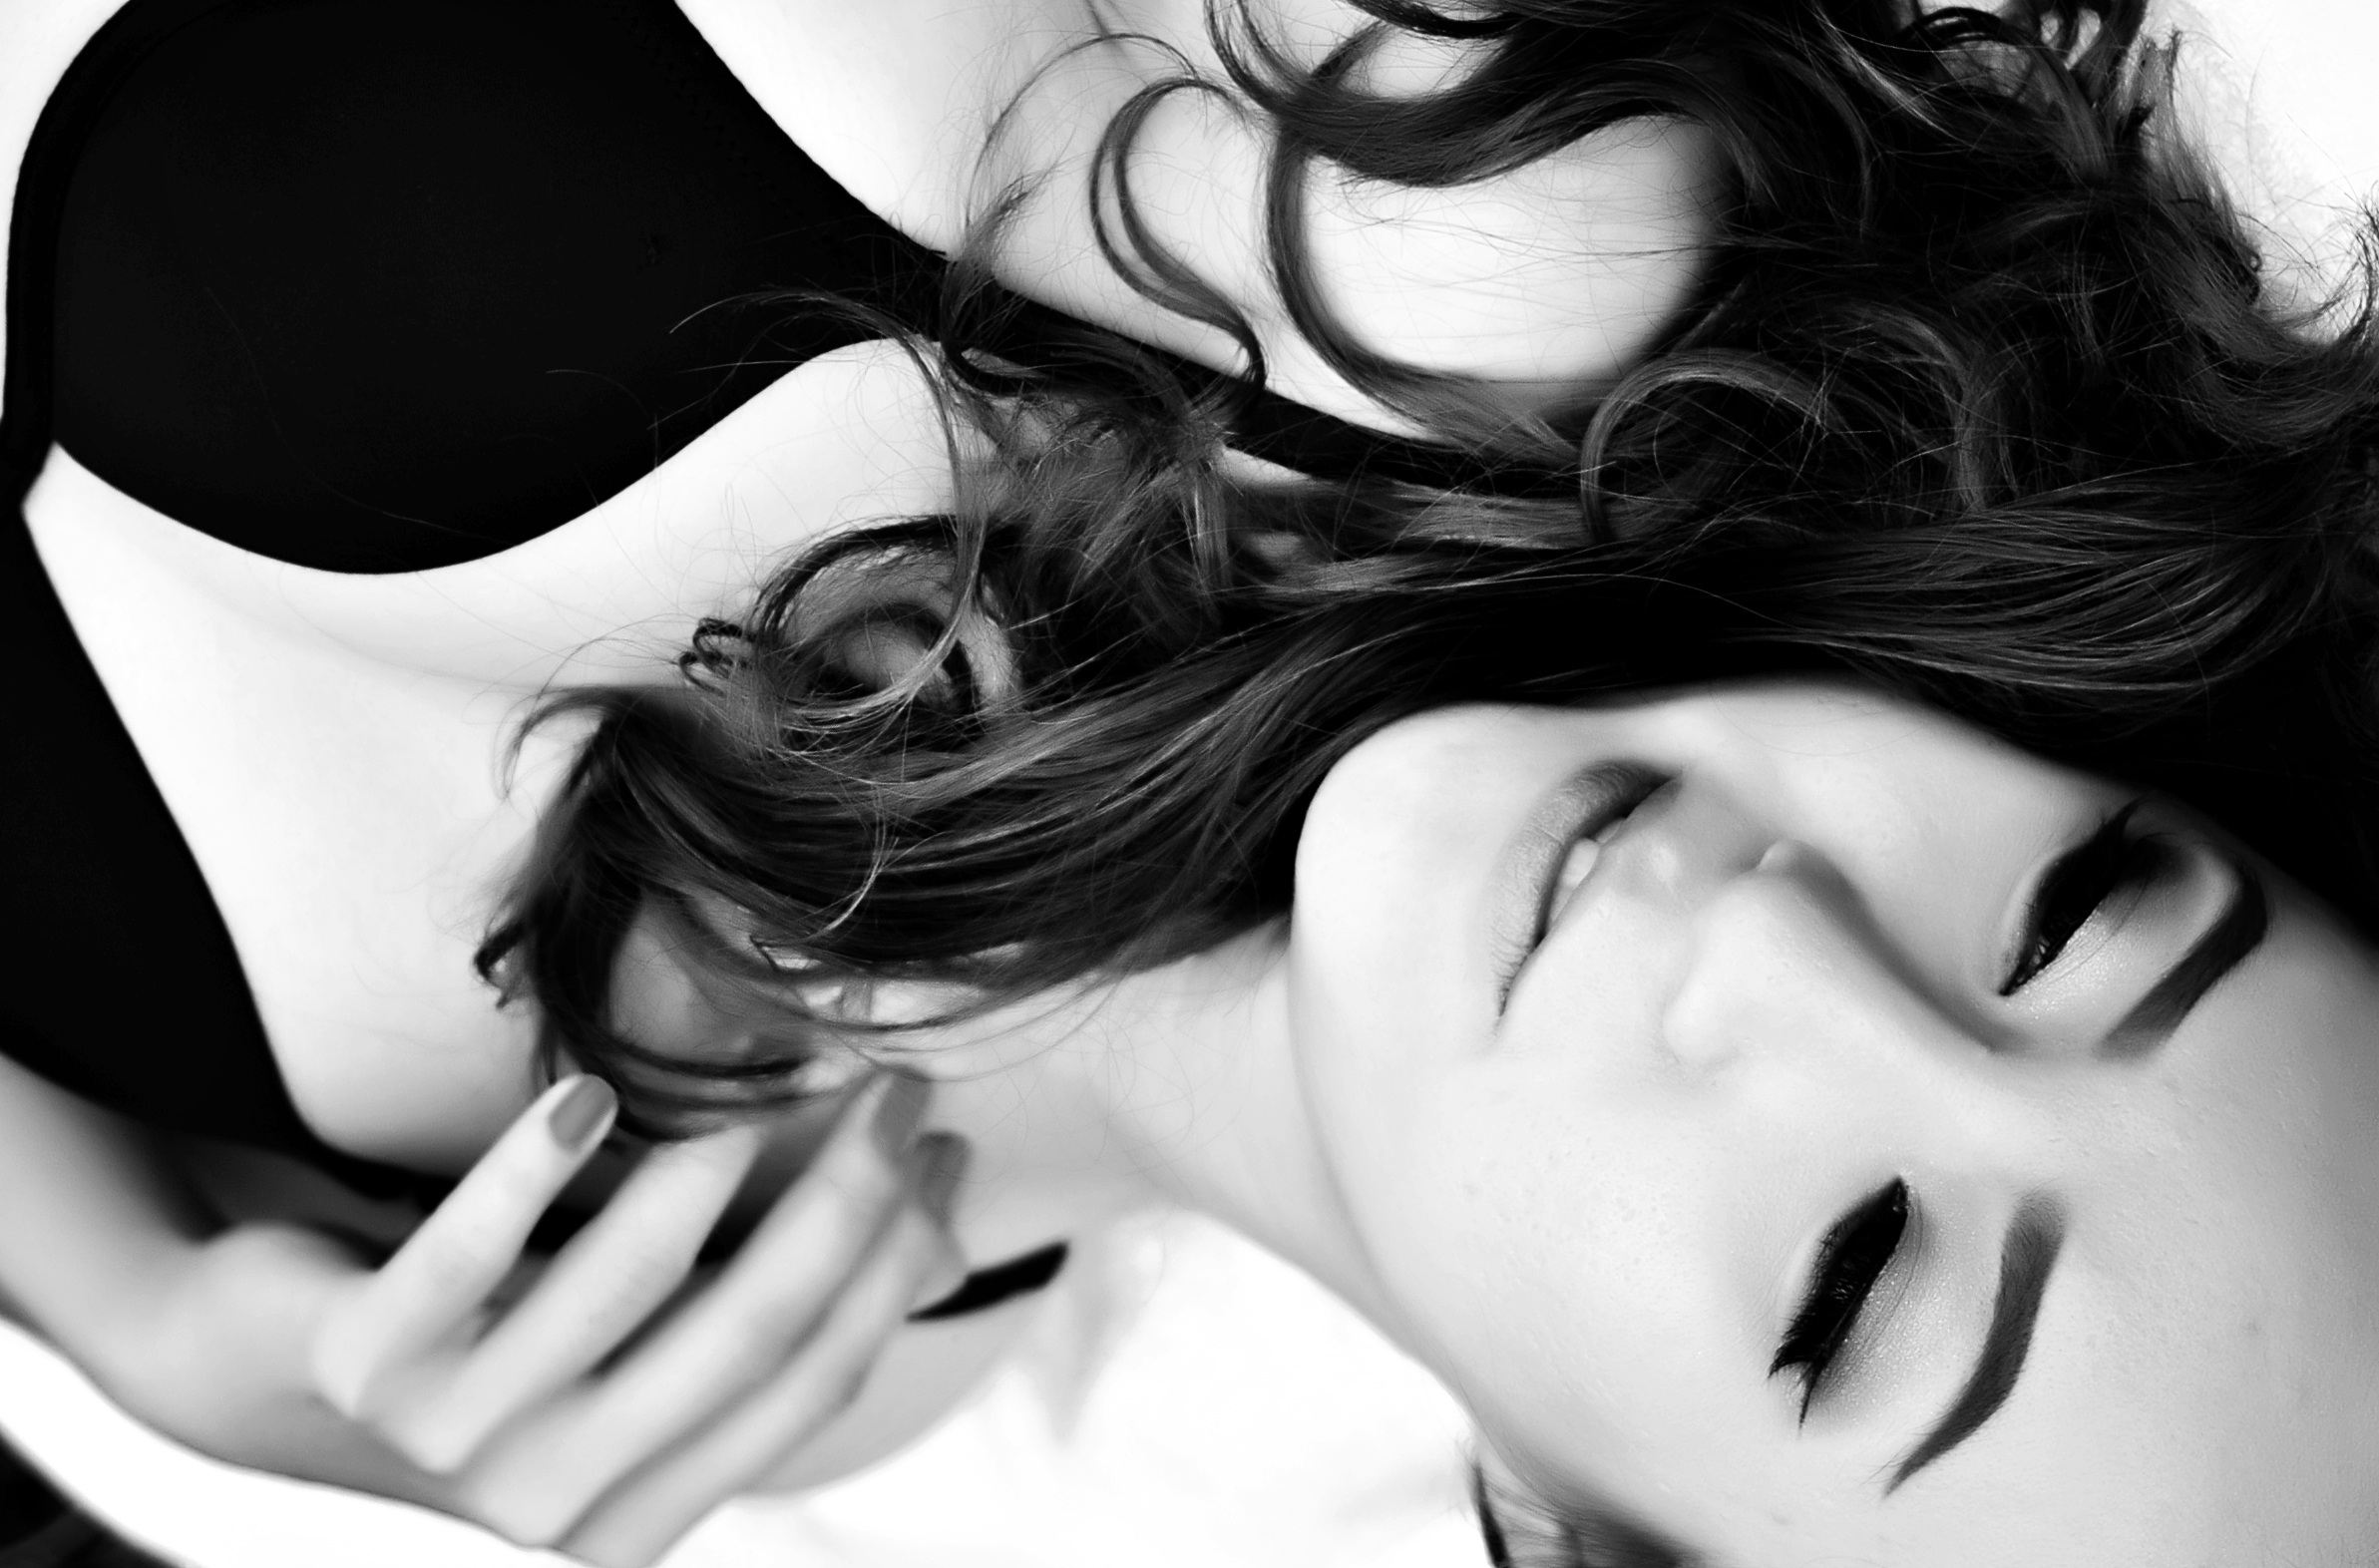
person, creative, black and white, people, girl, woman, hair, white, night, photography, female, wild, evening, portrait, model, young, red, symbol, romance, romantic, hat, care, fashion, club, black, monochrome, lady, healthy, toy, temptation, facial expression, hairstyle, playful, makeup, feminine, make up, caucasian, long, face, dress, luxury, happy, glasses, hot, head, party, skin, lips, pose, redhead, beauty, passion, emotional, sexy, style, elegant, blond, organ, body, underwear, fetish, lover, unusual, seductive, attractive, emotion, adult, glamour, glamor, dominant, nightclub, erotic, sensual, sensuality, desire, interaction, copyspace, whip, sexual, photo shoot, glamorous, seduction, sexuality, provocative, sequins, dominatrix, slave, mistress, bondage, passionate, foreplay, handcuffs, sense, monochrome photography, portrait photography